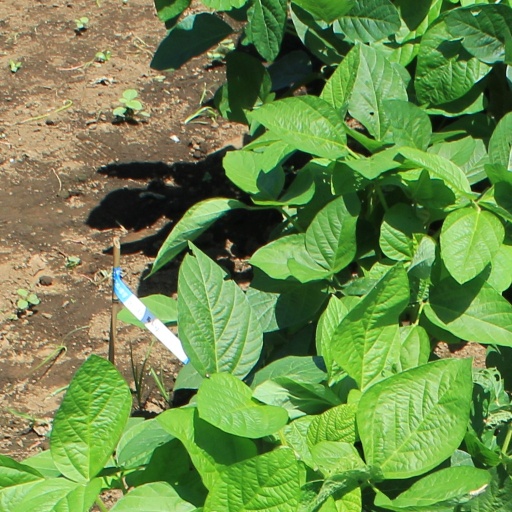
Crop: soybean